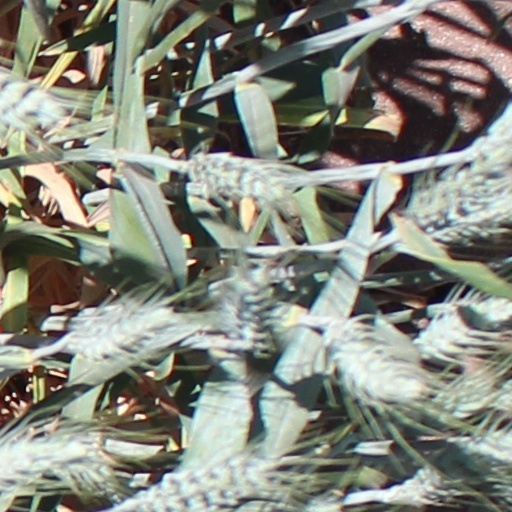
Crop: wheat